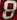
Number: 8